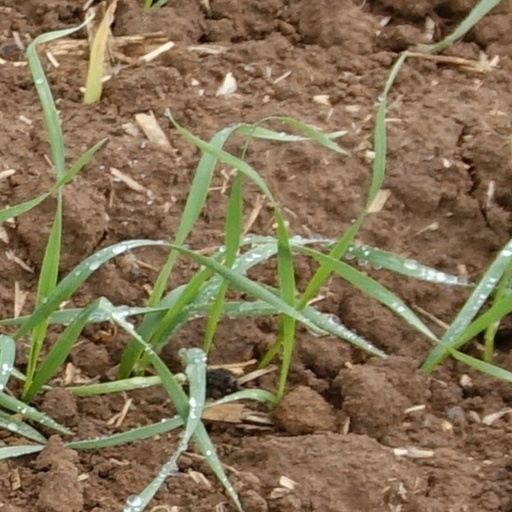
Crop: wheat